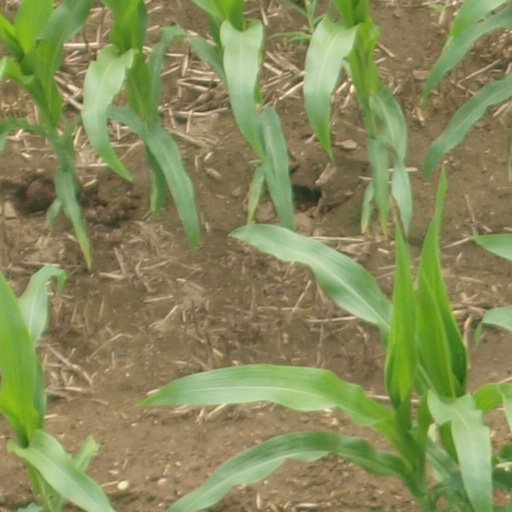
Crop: maize; corn